Question: Please indicate a possible affordance area of the fork that can be used for holding
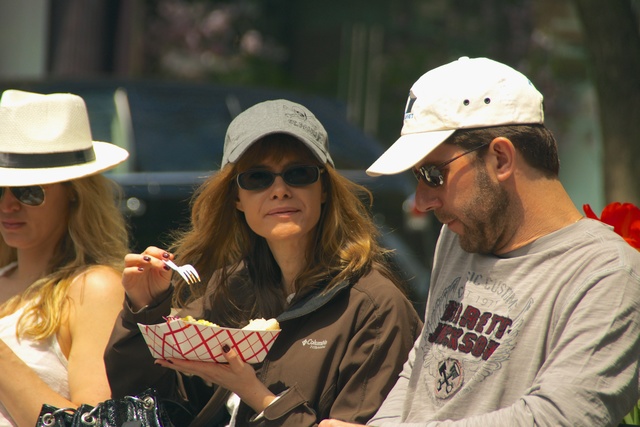
Answer: [146.432, 246.499, 210.335, 289.914]